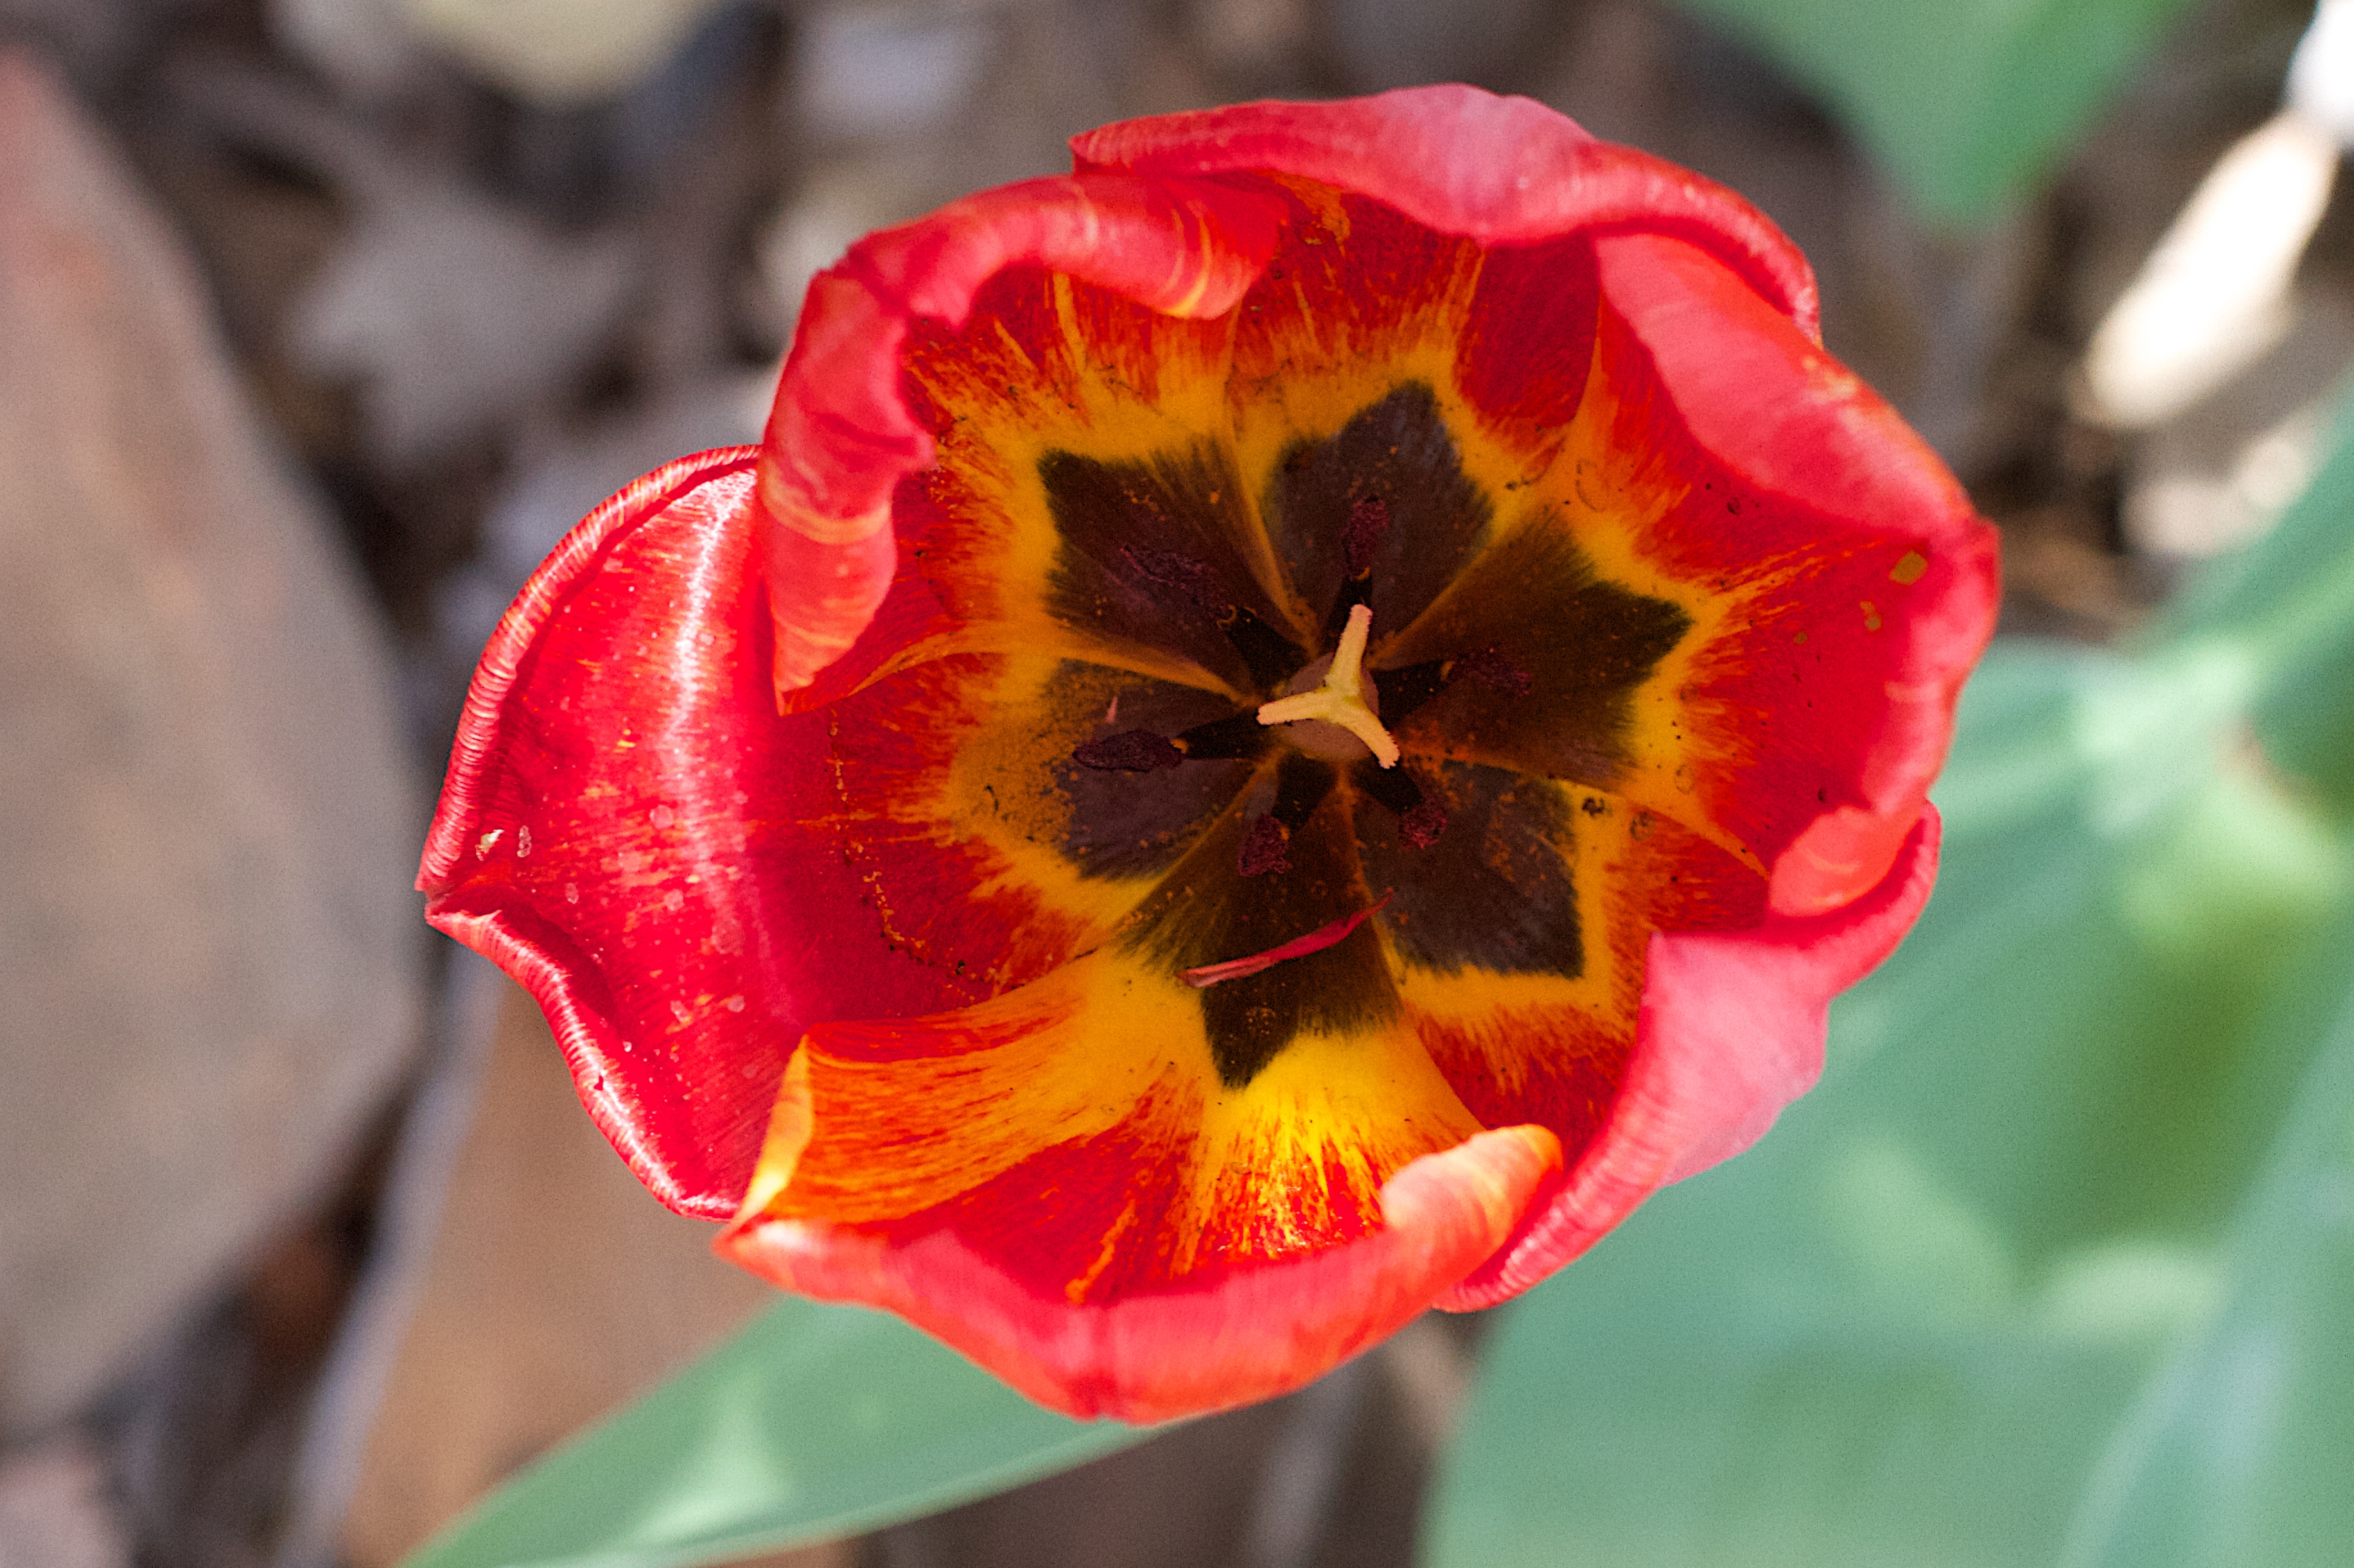
plant, flower, petal, tulip, red, botany, yellow, flora, close up, macro photography, flowering plant, lily family, plant stem, land plant, calochortus